Metz

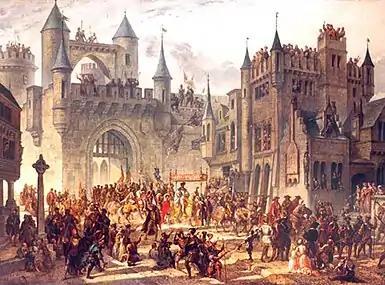
Henry II of France entering Metz in 1552, putting an end to the Republic of Metz.

Metz has a recorded history dating back over 2,000 years. Before the conquest of Gaul by Julius Caesar in 52 BC, it was the oppidum of the Celtic Mediomatrici tribe. Integrated into the Roman Empire, Metz became quickly one of the principal towns of Gaul with a population of 40,000, until the barbarian depredations and its transfer to the Franks about the end of the 5th century. Between the 6th and 8th centuries, the city was the residence of the Merovingian kings of Austrasia. After the Treaty of Verdun in 843, Metz became the capital of the Kingdom of Lotharingia and was ultimately integrated into the Holy Roman Empire, being granted semi-independent status. During the 12th century, Metz became a republic and the Republic of Metz stood until the 15th century.